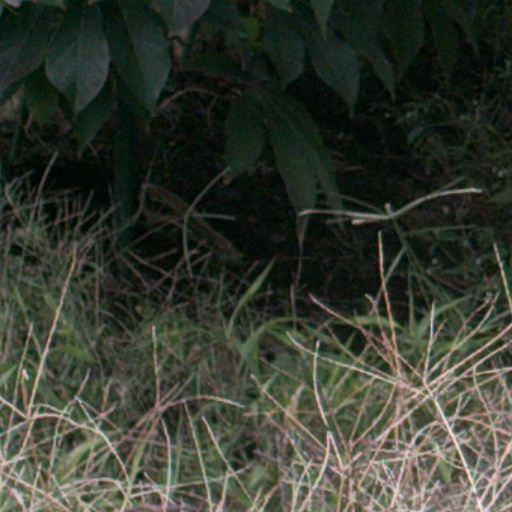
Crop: cassava